Franciscus Junius (the elder)

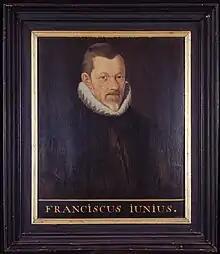
Junius (by Jacob Matham, ca. 1610)

Franciscus Junius was born in Bourges, and beginning at age twelve studied law at the university there under François Douaren and Hugo Donellus. On account of his abilities in Greek and law, he was given the position of aide to the French ambassador at the court of Suleiman I in Constantinople, but before he reached Lyon, whence he was to travel by boat, the ambassador had departed.